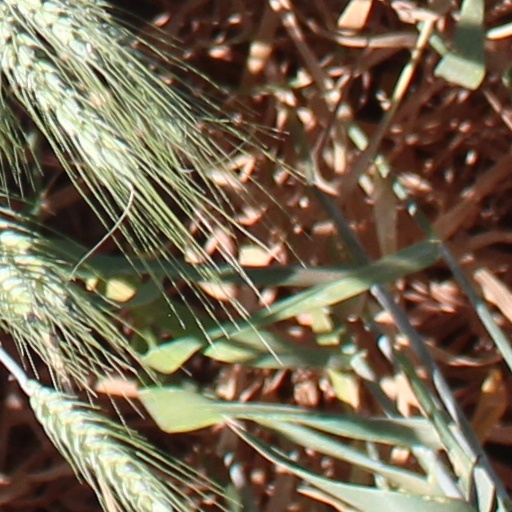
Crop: wheat